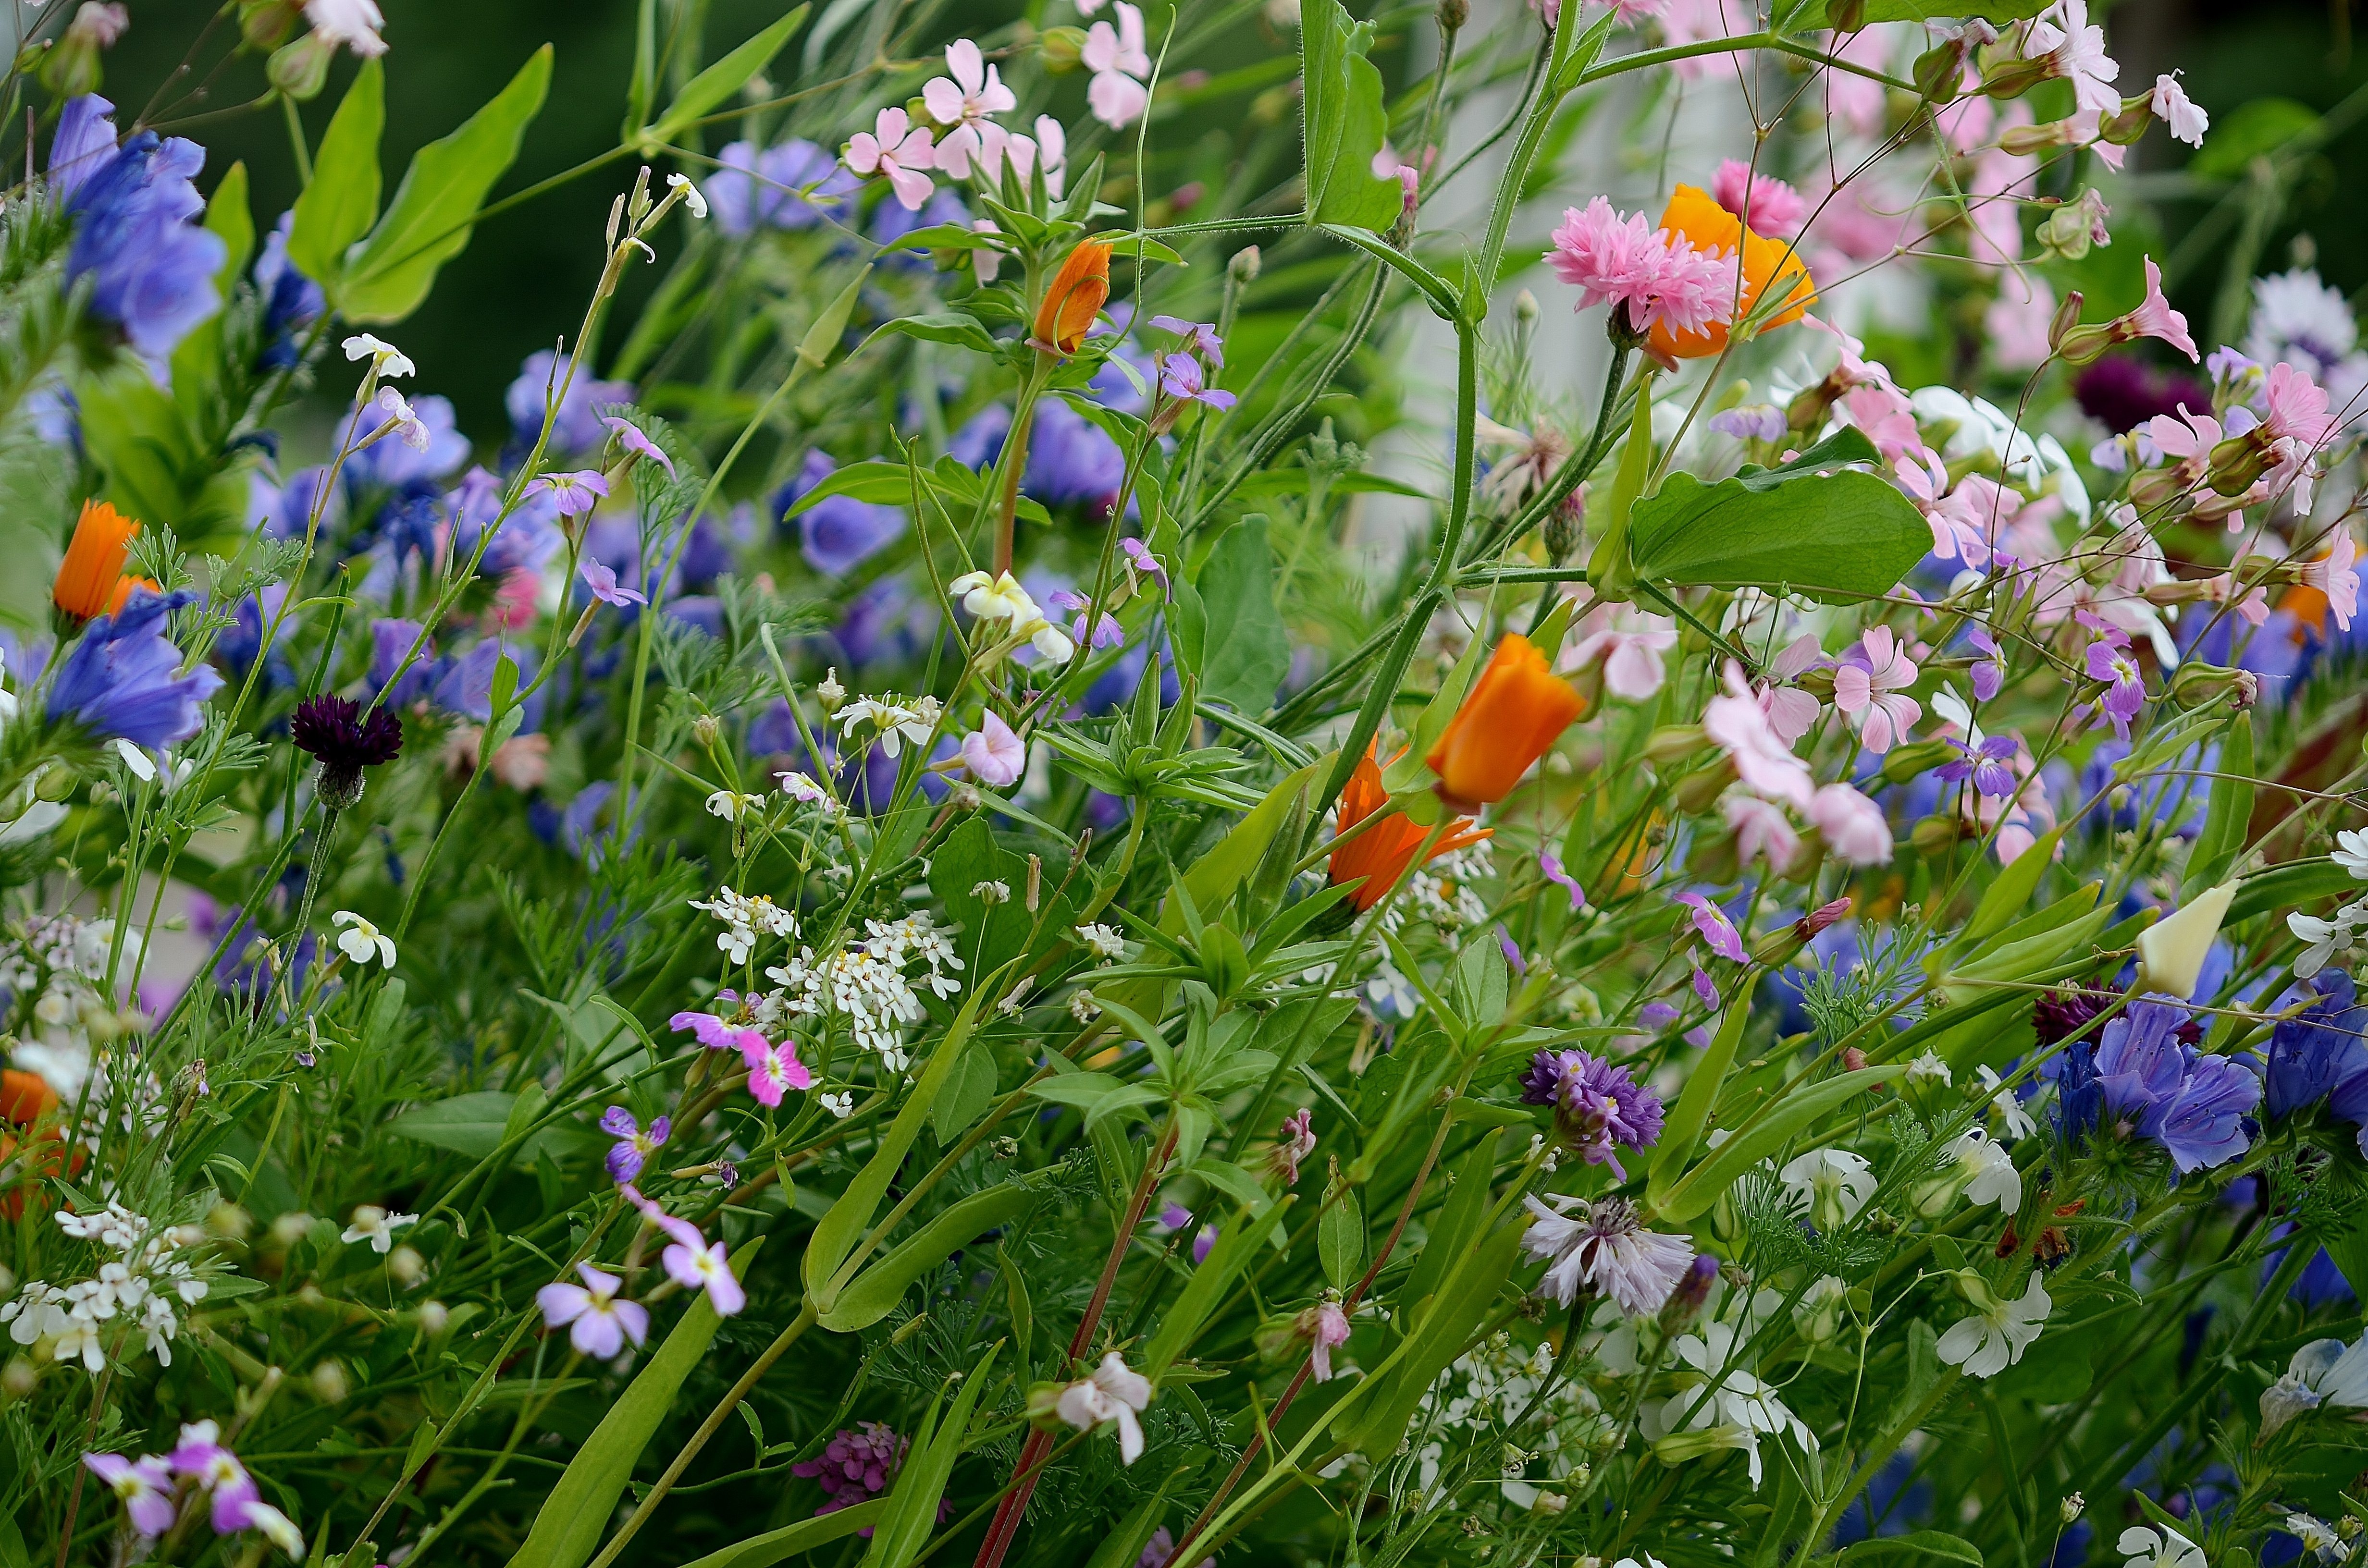
nature, blossom, plant, white, meadow, leaf, flower, purple, petal, bloom, summer, floral, green, red, herb, macro, natural, fresh, romantic, botany, blue, colorful, yellow, garden, pink, flora, wildflower, flowers, leaves, background, beauty, flowery, green leaf, flowering plant, annual plant, land plant, violet family, everlasting sweet pea